Immurement

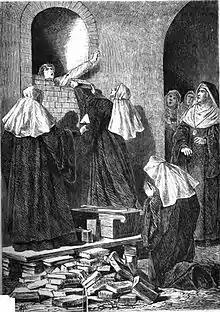
Immurement of a nun (fictitious depiction in an illustration from 1868)

In Catholic monastic tradition, there existed a type of enforced, solitary confinement for nuns or monks who had broken their vows of chastity, or espoused heretical ideas. Henry Charles Lea offers an example: